Chris Hemsworth

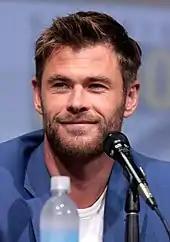
Hemsworth promoting "" at the 2017 San Diego Comic-Con

Hemsworth reprised his role as Thor in "", released on 3 November 2017 in the U.S., and again in both the third and fourth "Avengers" films, "" and "" in 2018 and 2019 respectively. All three films were a critical and commercial success. Matt Zoller Seitz of RogerEbert.com likened Hemsworth's acting to Cary Grant, stating that "Hemsworth's charisma holds ["Thor: Ragnarok"] together whenever it threatens to spin apart". Hemsworth won the Teen Choice Awards for Choice Sci-Fi Movie Actor. Meanwhile, in his review of "", Joe Morgenstern of "The Wall Street Journal" acknowledged "Hemsworth's Thor, endearing despite some ragged material and the actor's seemingly limited dramatic range" while praising Hemsworth in the MCU Infinity Saga finale "as the graceful, exuberant comic actor he was destined to be, while Thor morphs, alarmingly and charminglyyet still heroicallyinto a beer-bellied apparition who could pass for Jeff Lebowski." In 2017, Hemsworth was the guest narrator at Disney's Candlelight Processional at Disneyland.